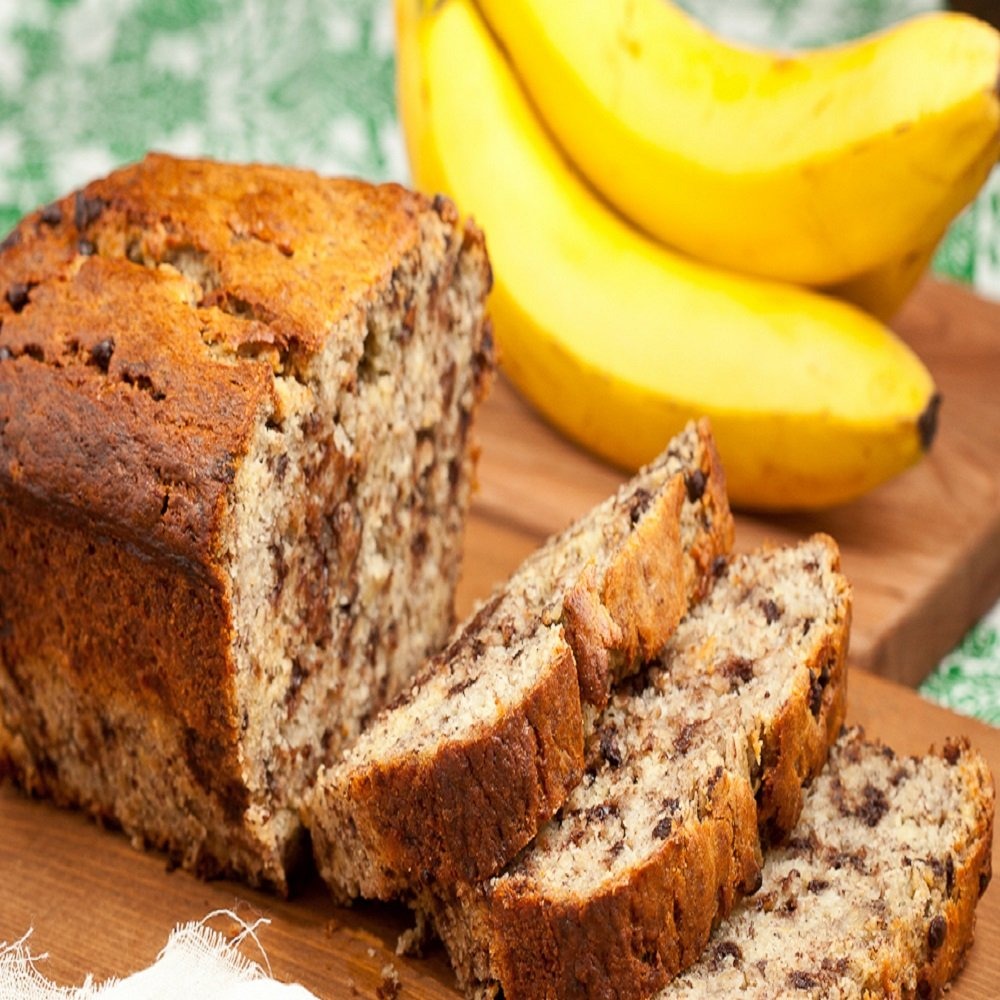
Item Name: BANANA NUT BREAD FRAGRANCE OIL - 4 OZ - FOR CANDLE & SOAP MAKING BY VIRGINIA CANDLE SUPPLY - FREE S&H IN USA
Product Description: Fresh baked classic with cooked bananas and nuts. Flash Point - 165 degrees Skin Safe - Yes Gel Compatible - No Phthalate Free - Yes Vanillin - 1.04%
Value: nan
Unit: None

Price: 16.95